United States war crimes

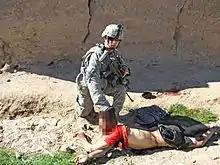
Afghan boy killed on 15 January 2010 by US Army soldiers during the Maywand District murders

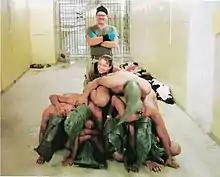
Sabrina Harman and Charles Graner with naked and hooded prisoners forced to form a human pyramid, during the Abu Ghraib torture and prisoner abuse

On 12 August 1965 Lcpl McGhee of Company M, 3rd Battalion, 3rd Marines, walked through Marine lines at Chu Lai Base Area toward a nearby village. In answer to a Marine sentry's shouted question, he responded that he was going after a VC. Two Marines were dispatched to retrieve McGhee and as they approached the village they heard a shot and a woman's scream and then saw McGhee walking toward them from the village. McGhee said he had just killed a VC and other VC were following him. At trial Vietnamese prosecution witnesses testified that McGhee had kicked through the wall of the hut where their family slept. He seized a 14-year-old girl and pulled her toward the door. When her father interceded, McGhee shot and killed him. Once outside the house the girl escaped McGhee with the help of her grandmother. McGhee was found guilty of unpremeditated murder and sentenced to confinement at hard labor for ten years. On appeal this was reduced to 7 years and he actually served 6 years and 1 month.